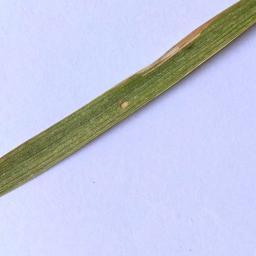
Label: Rice___Leaf_Blast